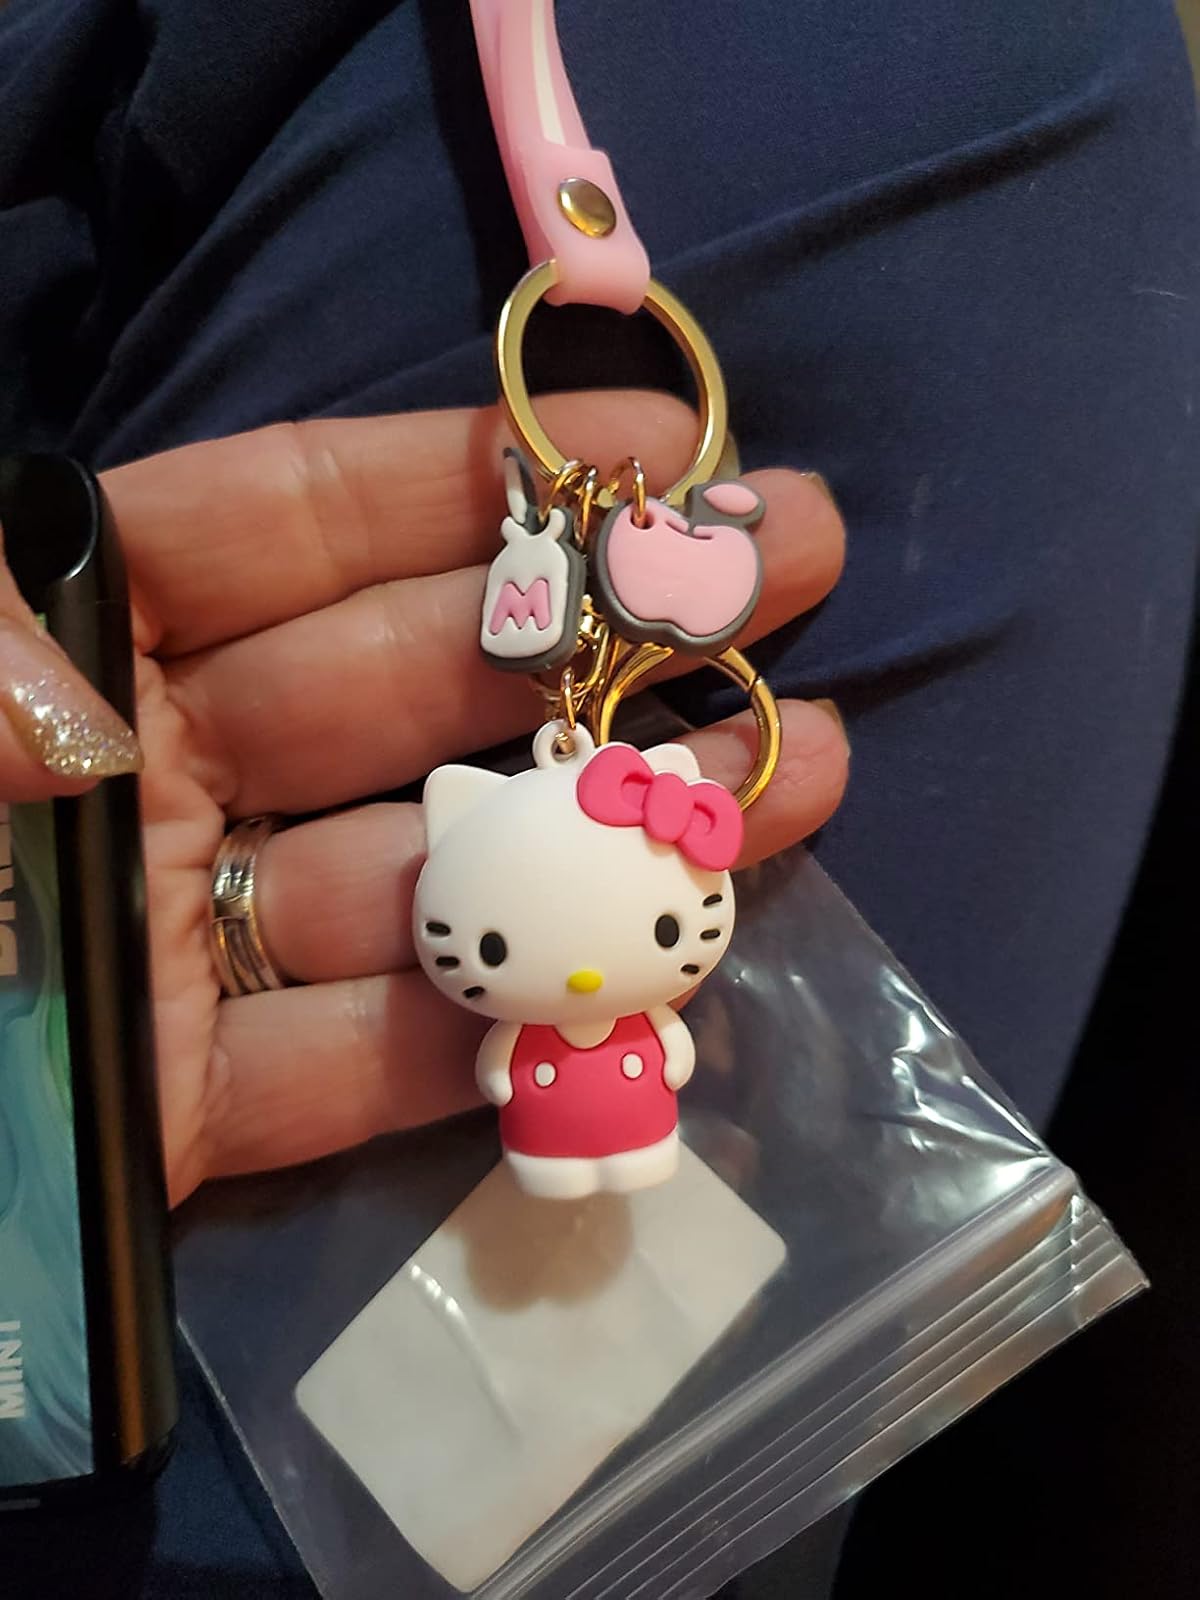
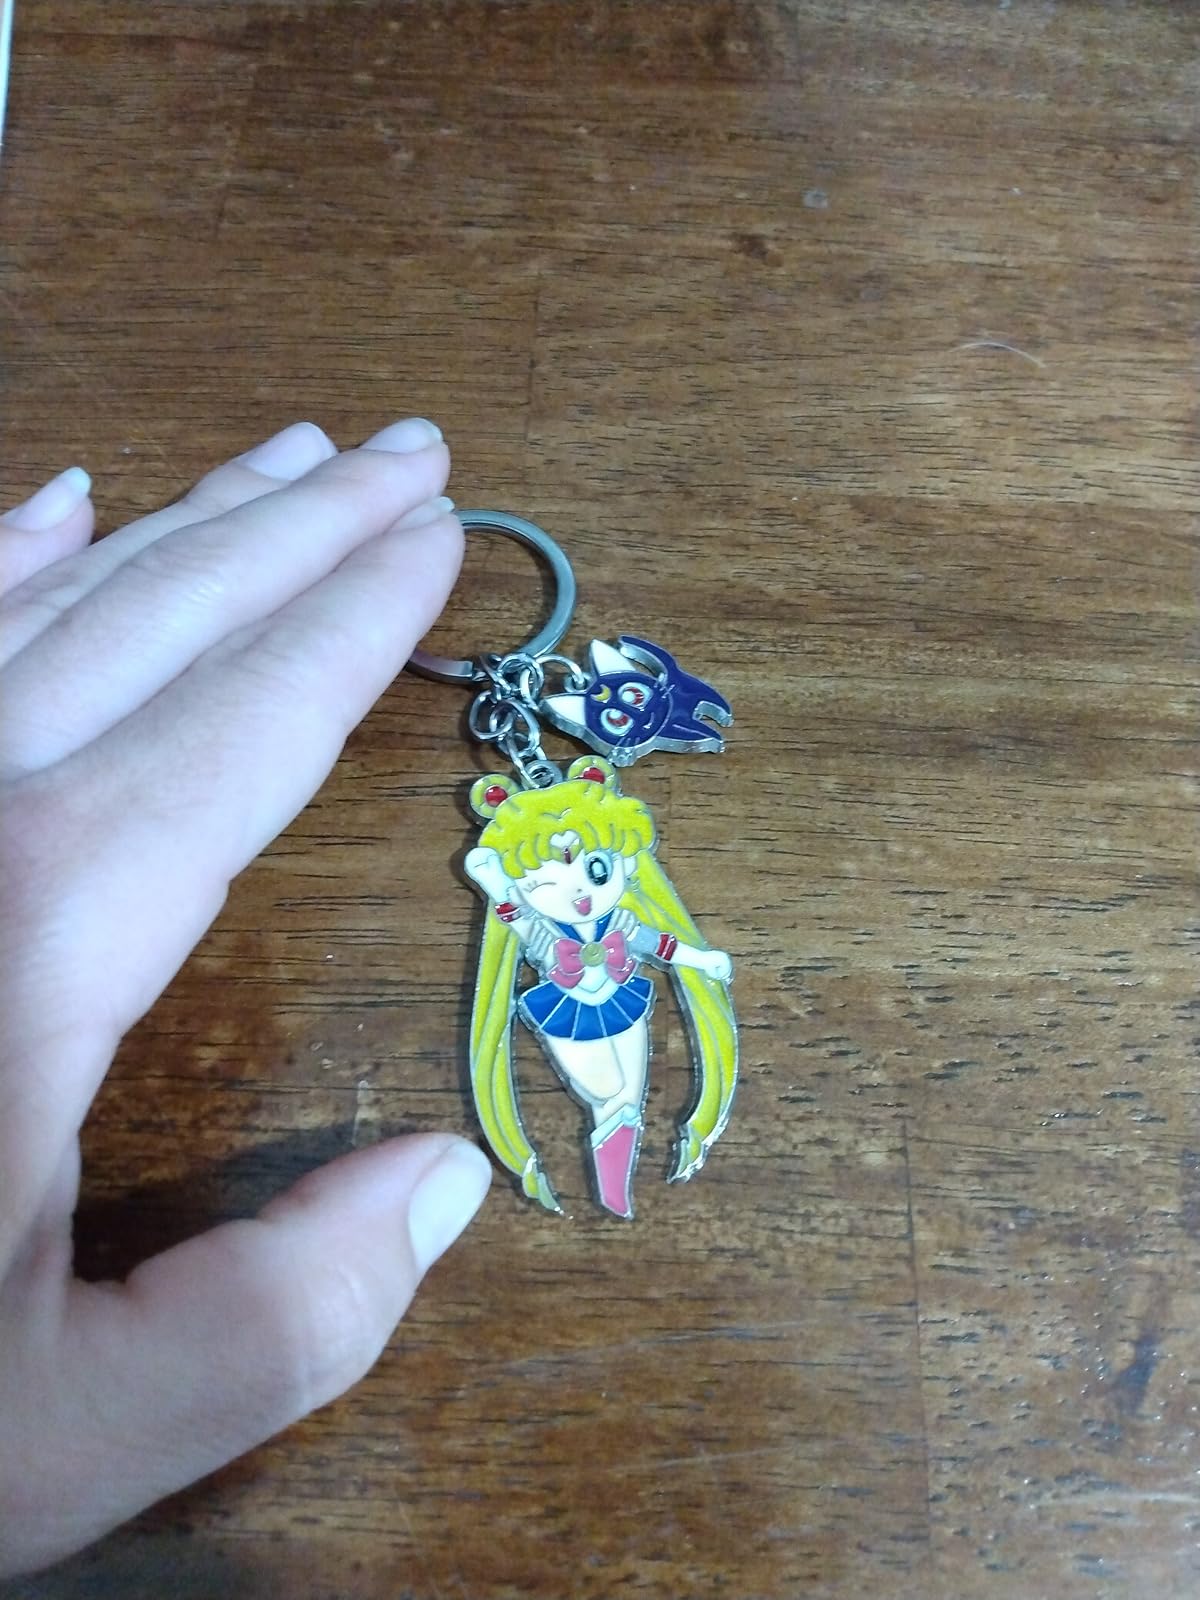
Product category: accessories_keychain
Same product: no